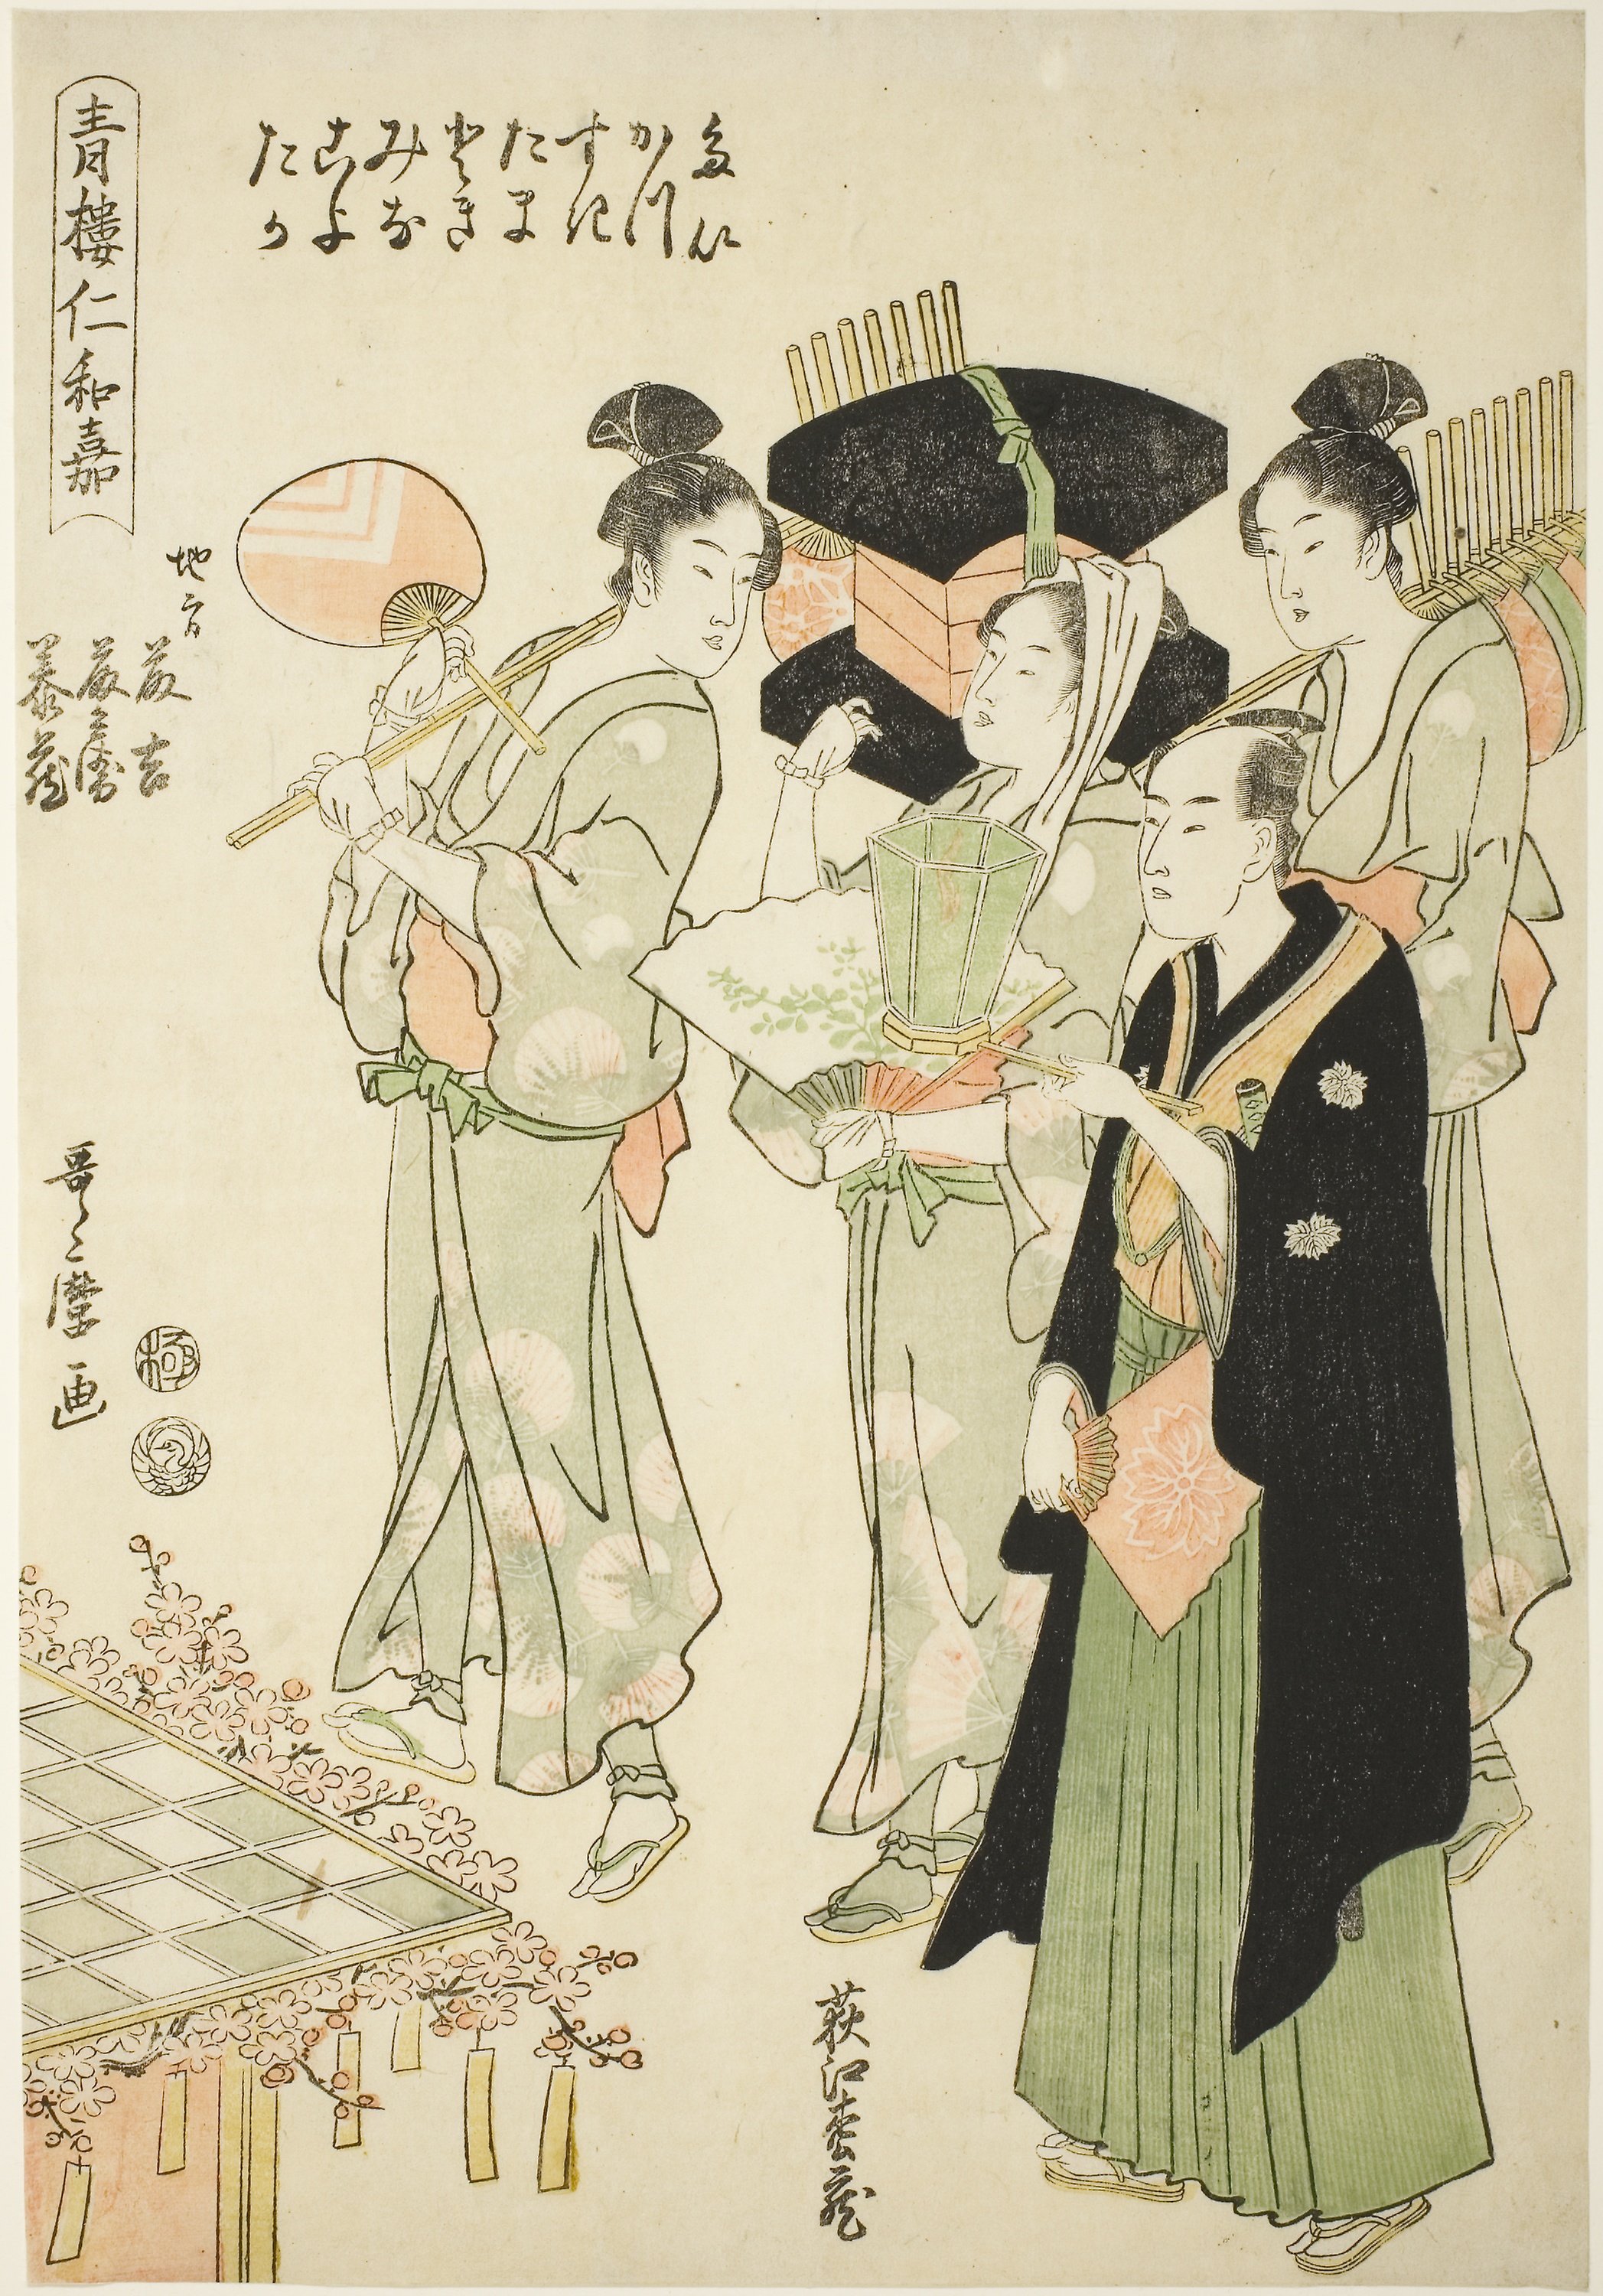
clothing, text, cartoon, dress, art, design, costume design, illustration, vintage clothing, pattern, fashion illustration, paper, costume, human behavior